Xiang'an, Xiamen

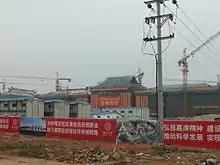
Construction in progress on the future Xiang'an Campus of Xiamen University

Xiang'an district is the location of the new campus of Xiamen University.